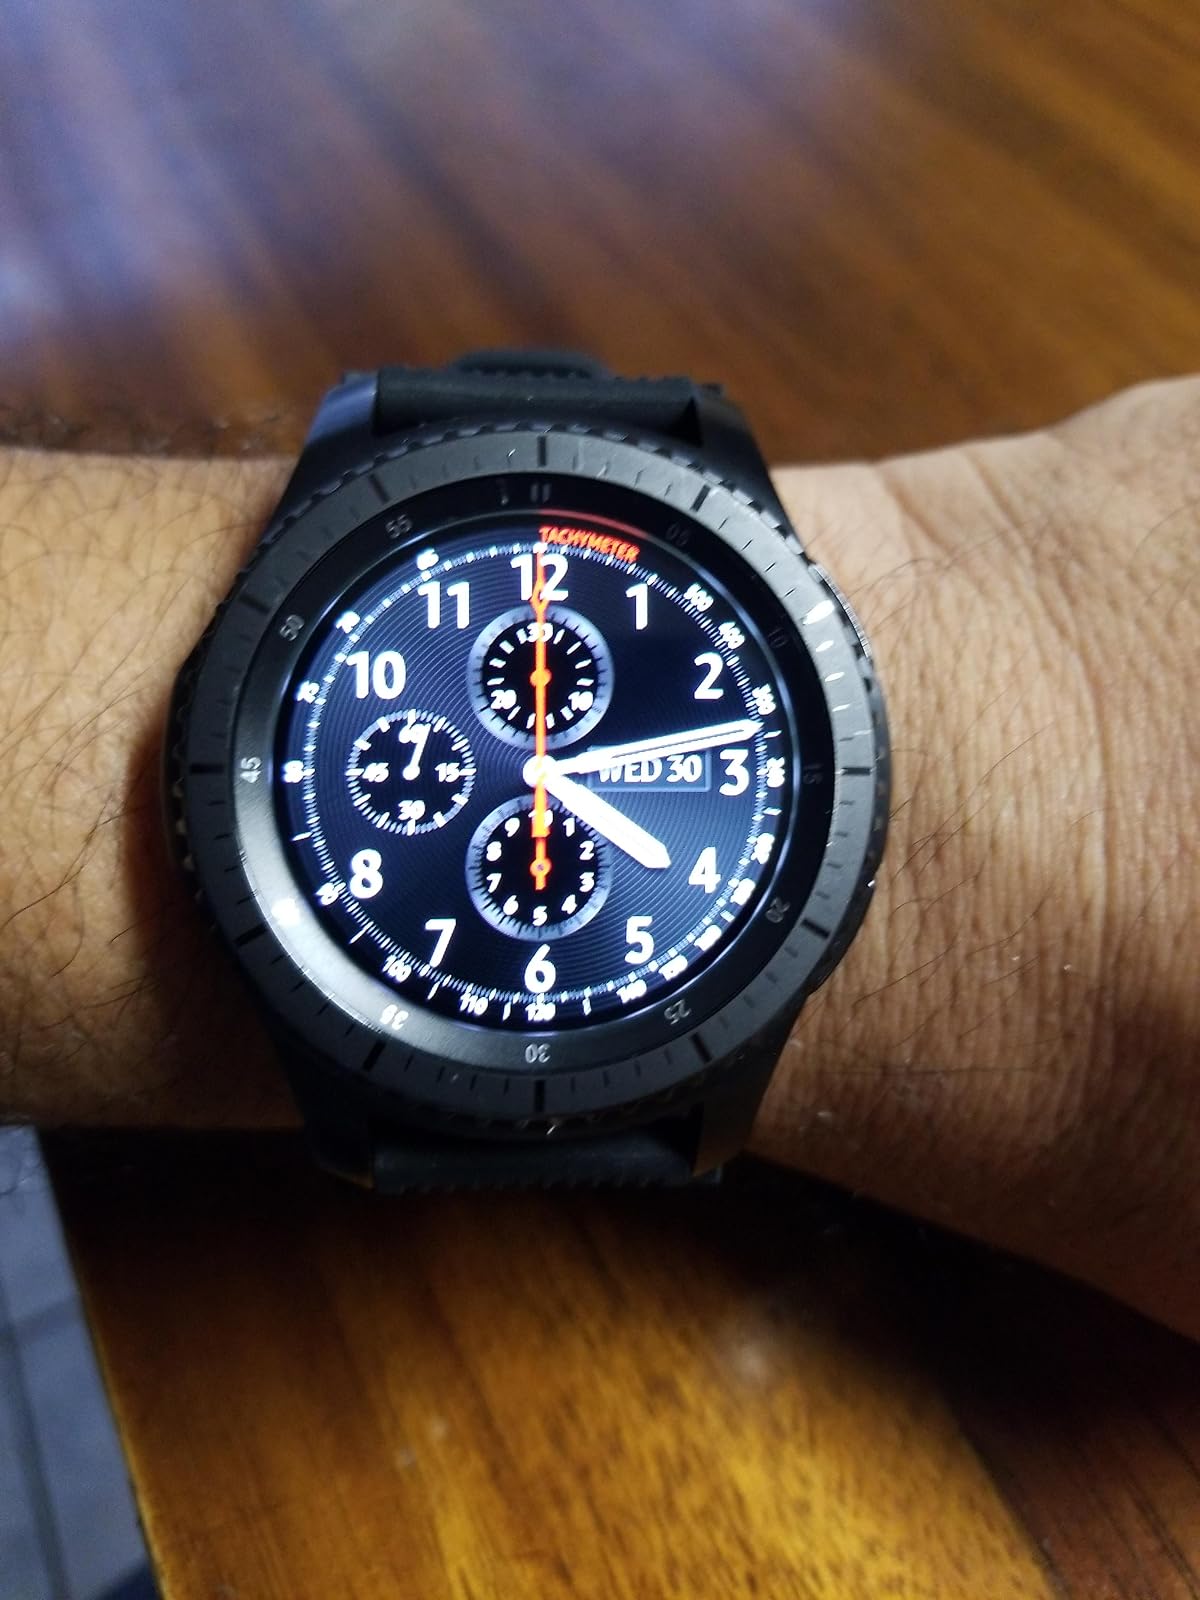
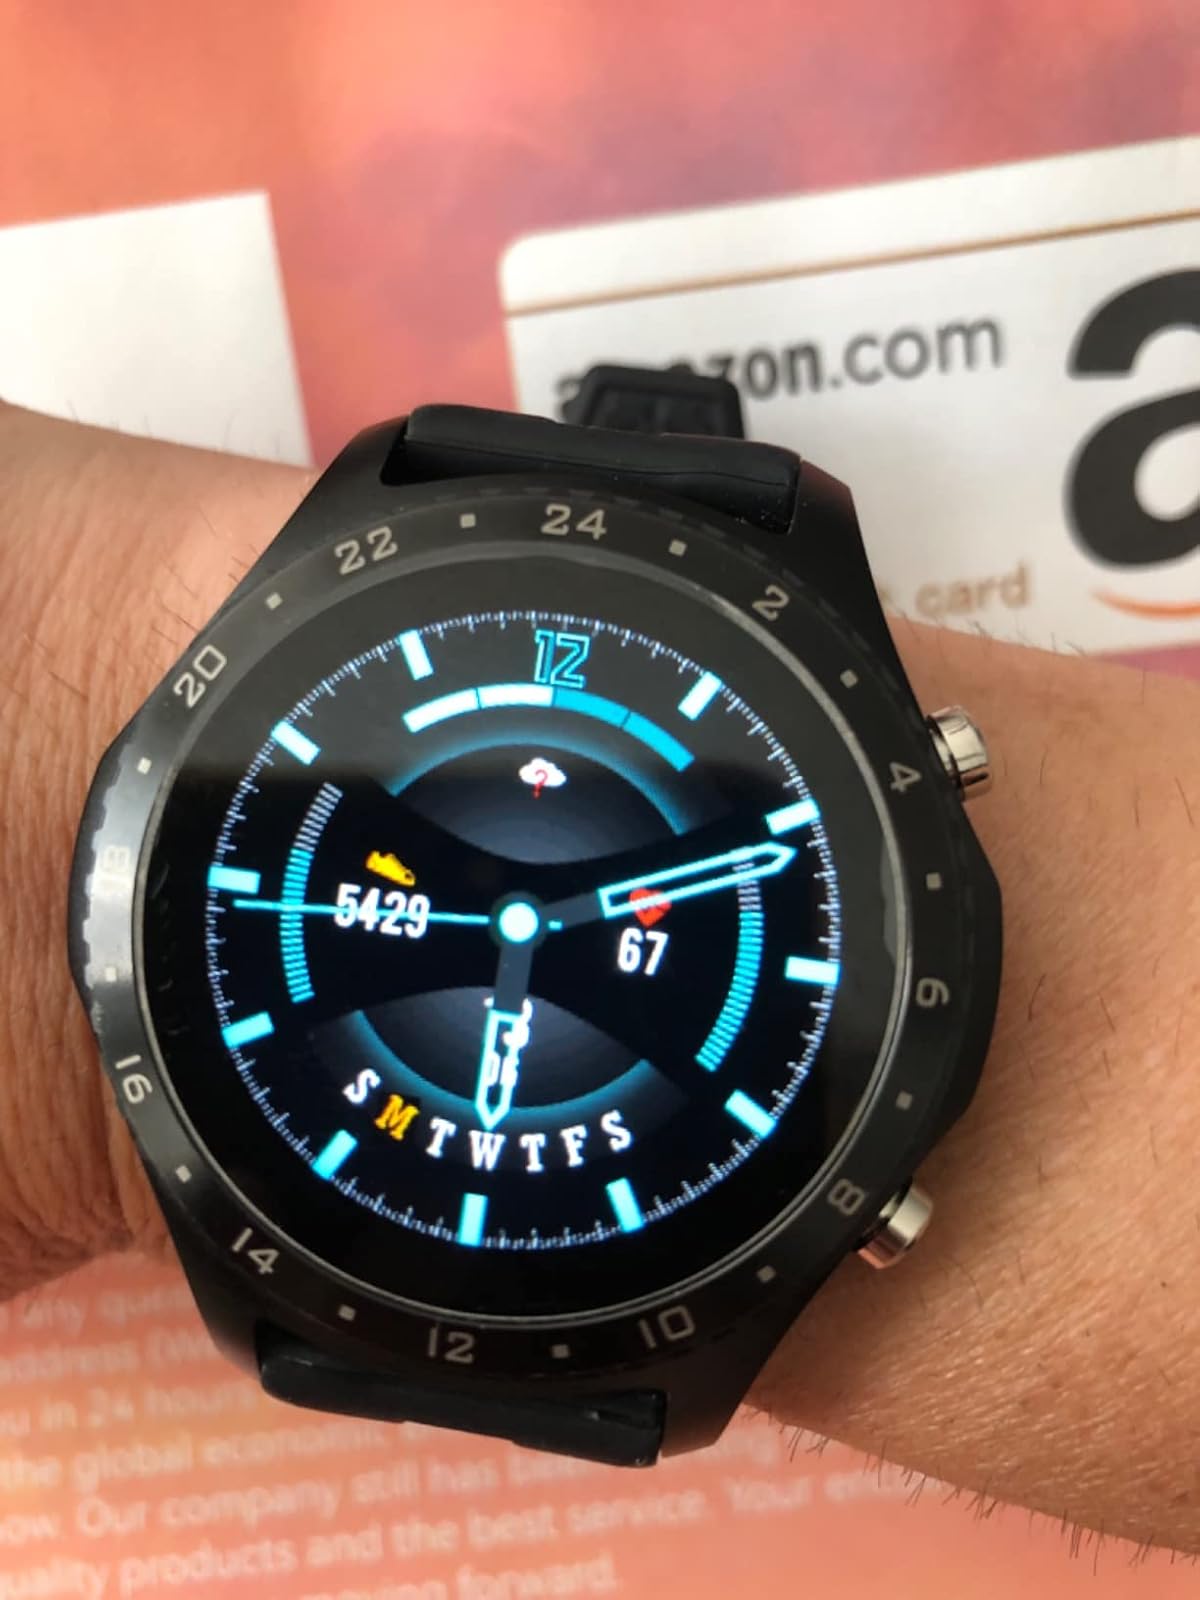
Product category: smartwatch
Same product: no